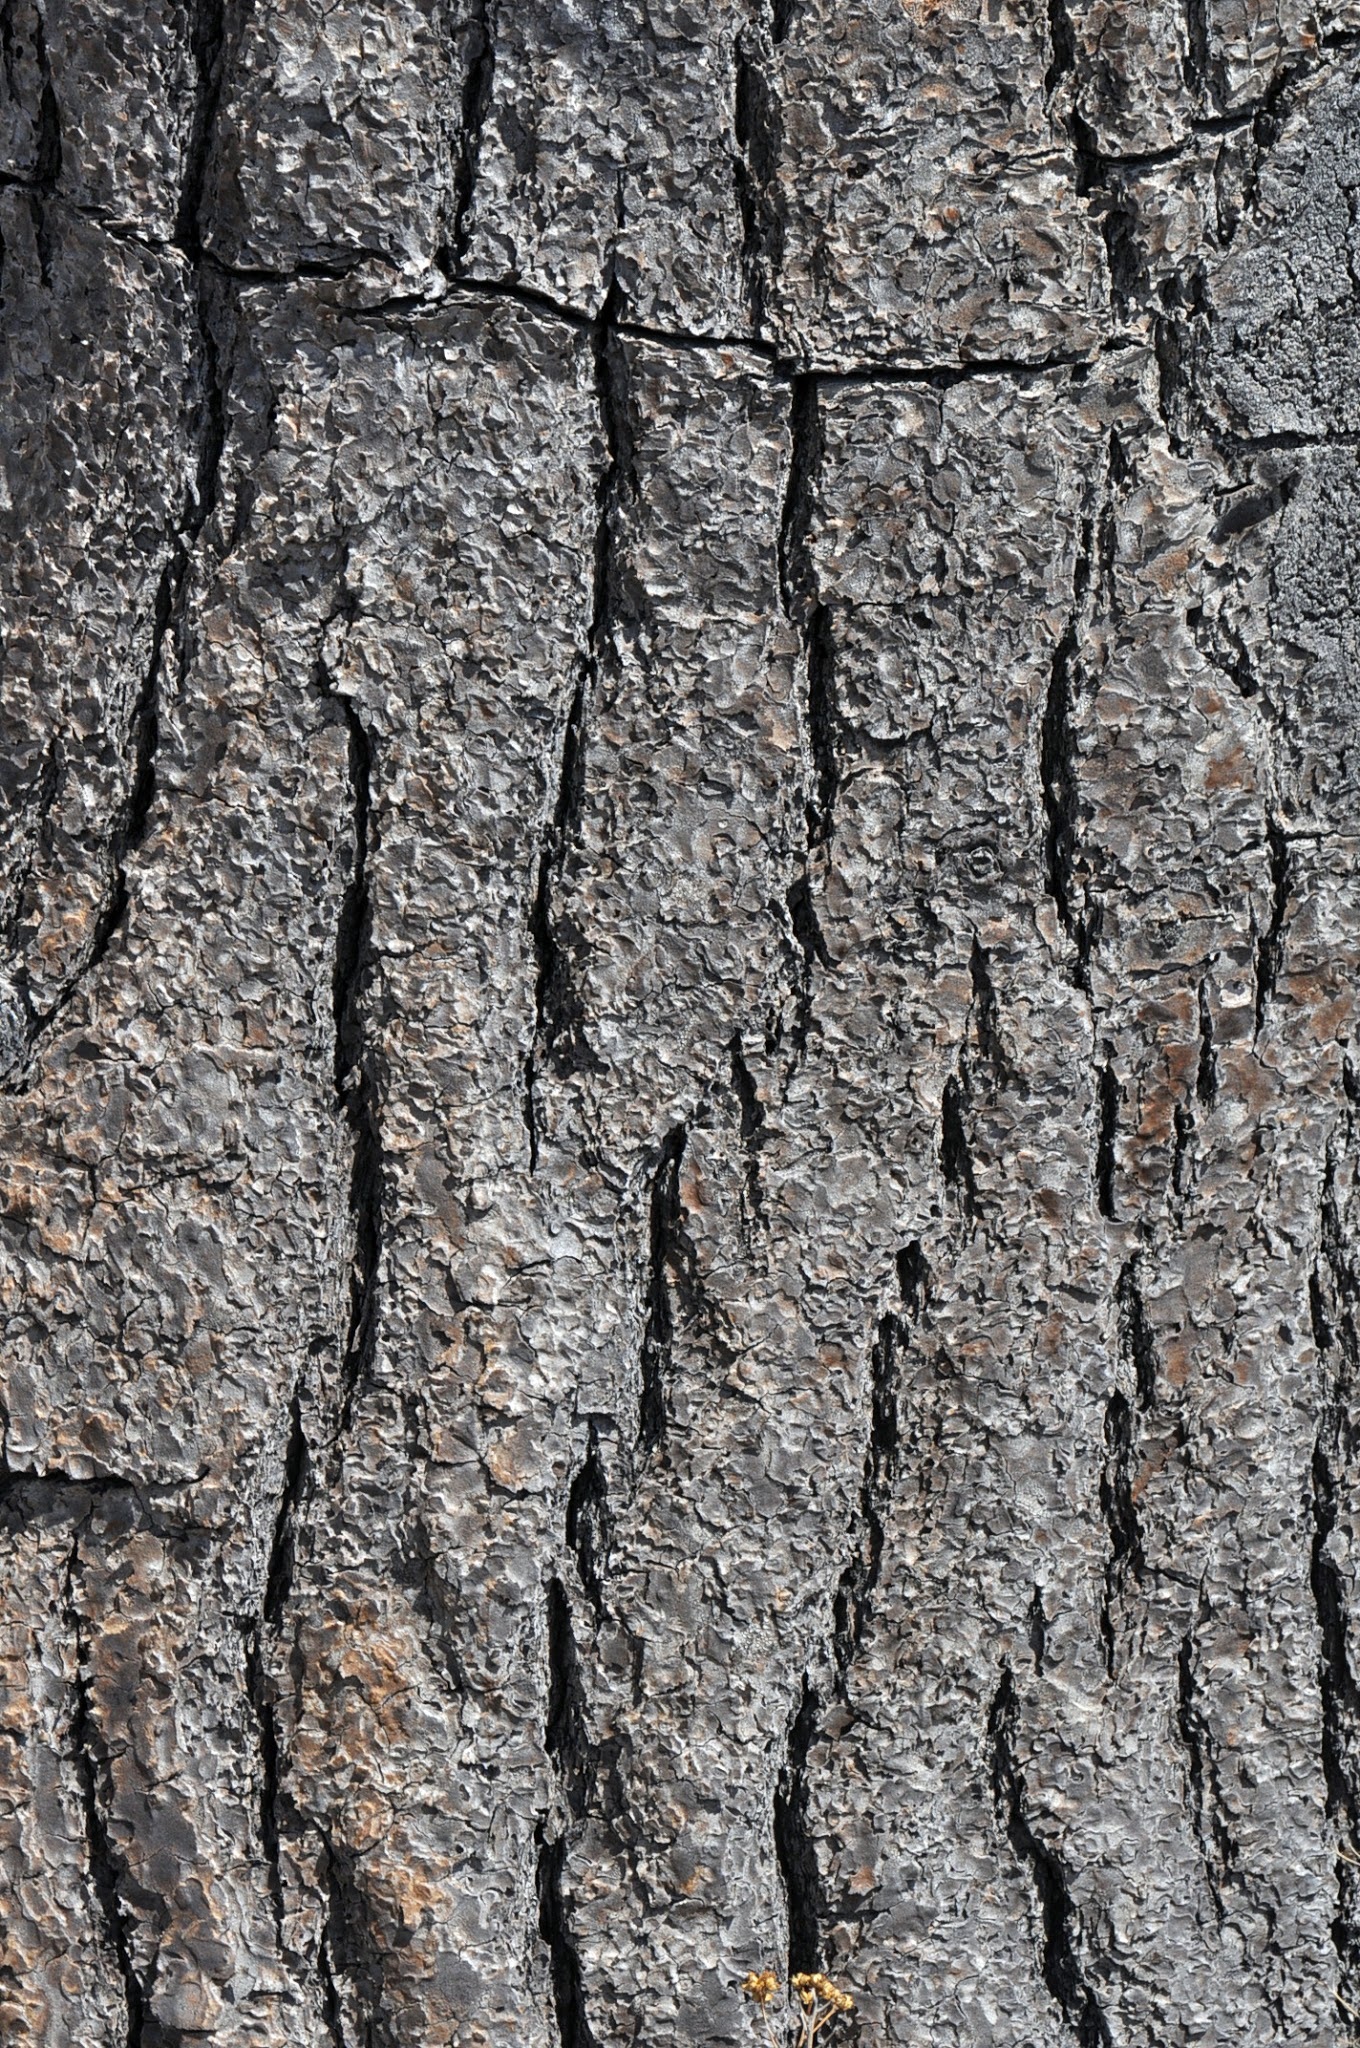
tree, branch, plant, wood, texture, leaf, trunk, wall, asphalt, pattern, birch, soil, stone wall, close up, flowering plant, plant stem, woody plant, land plant